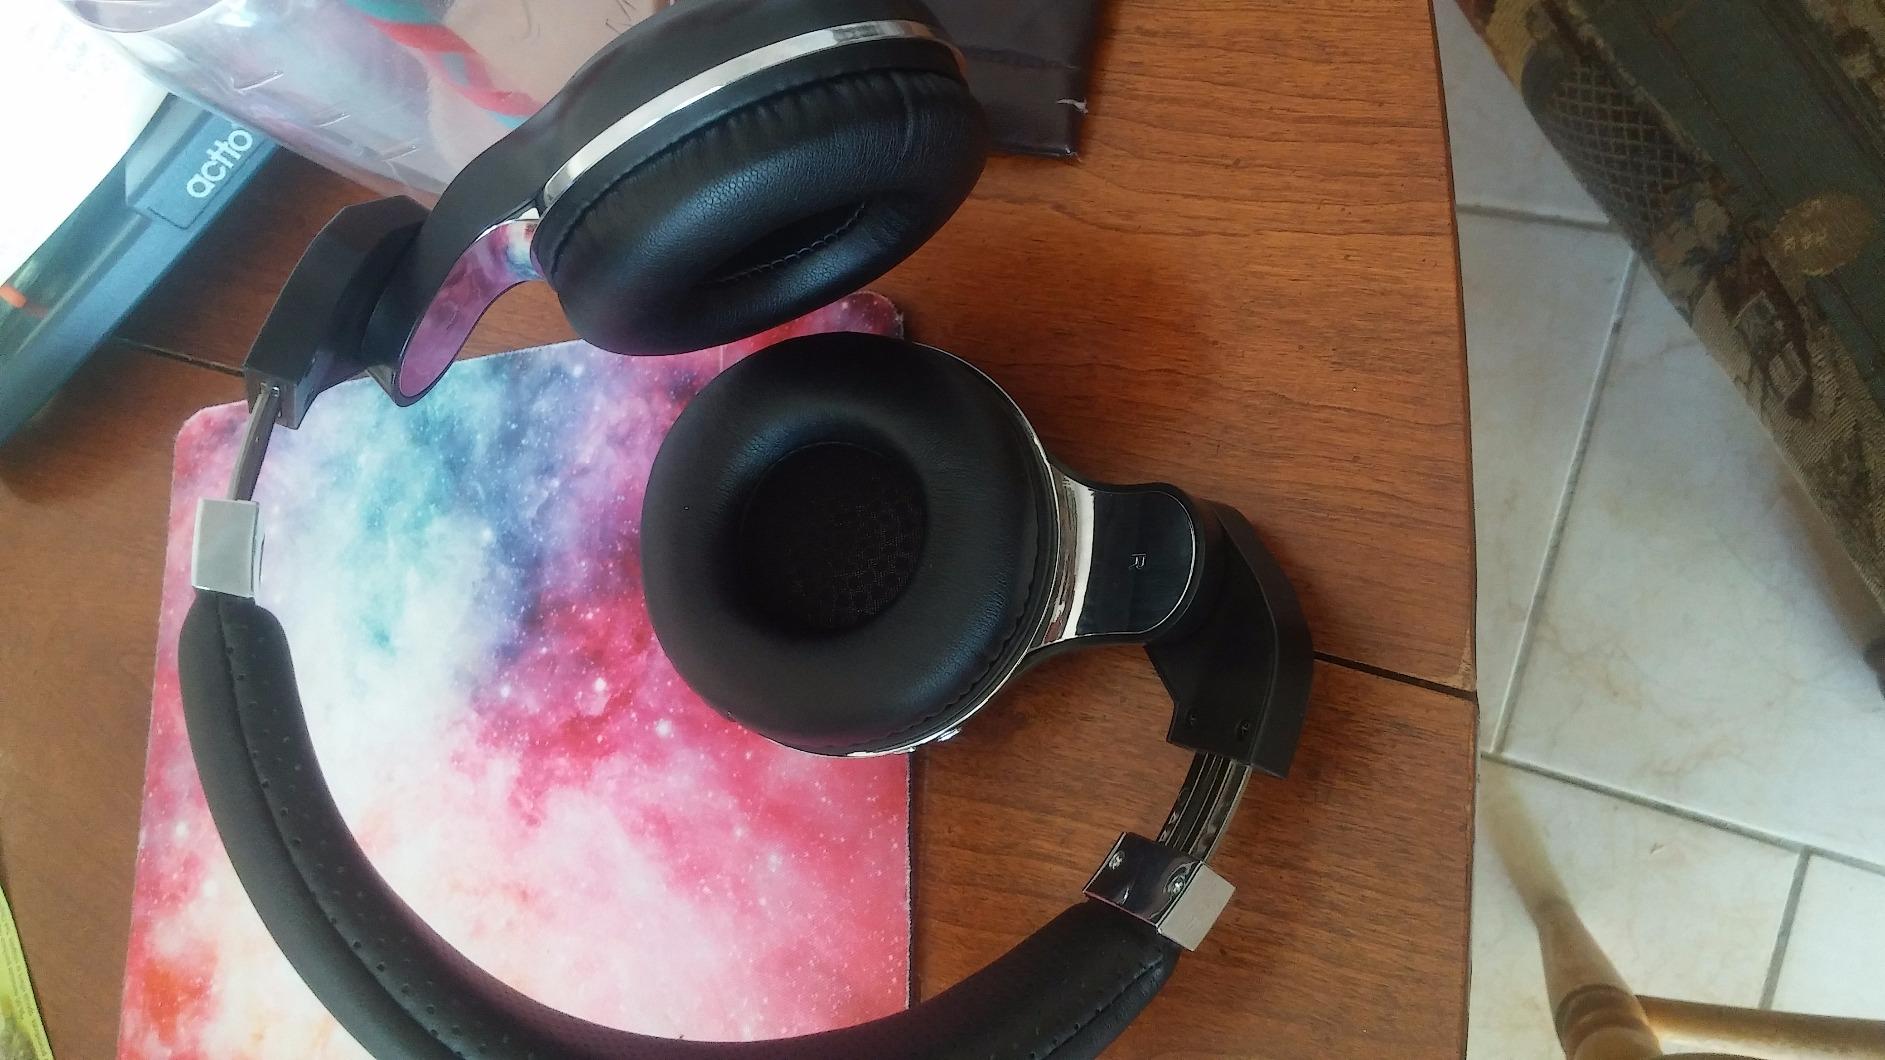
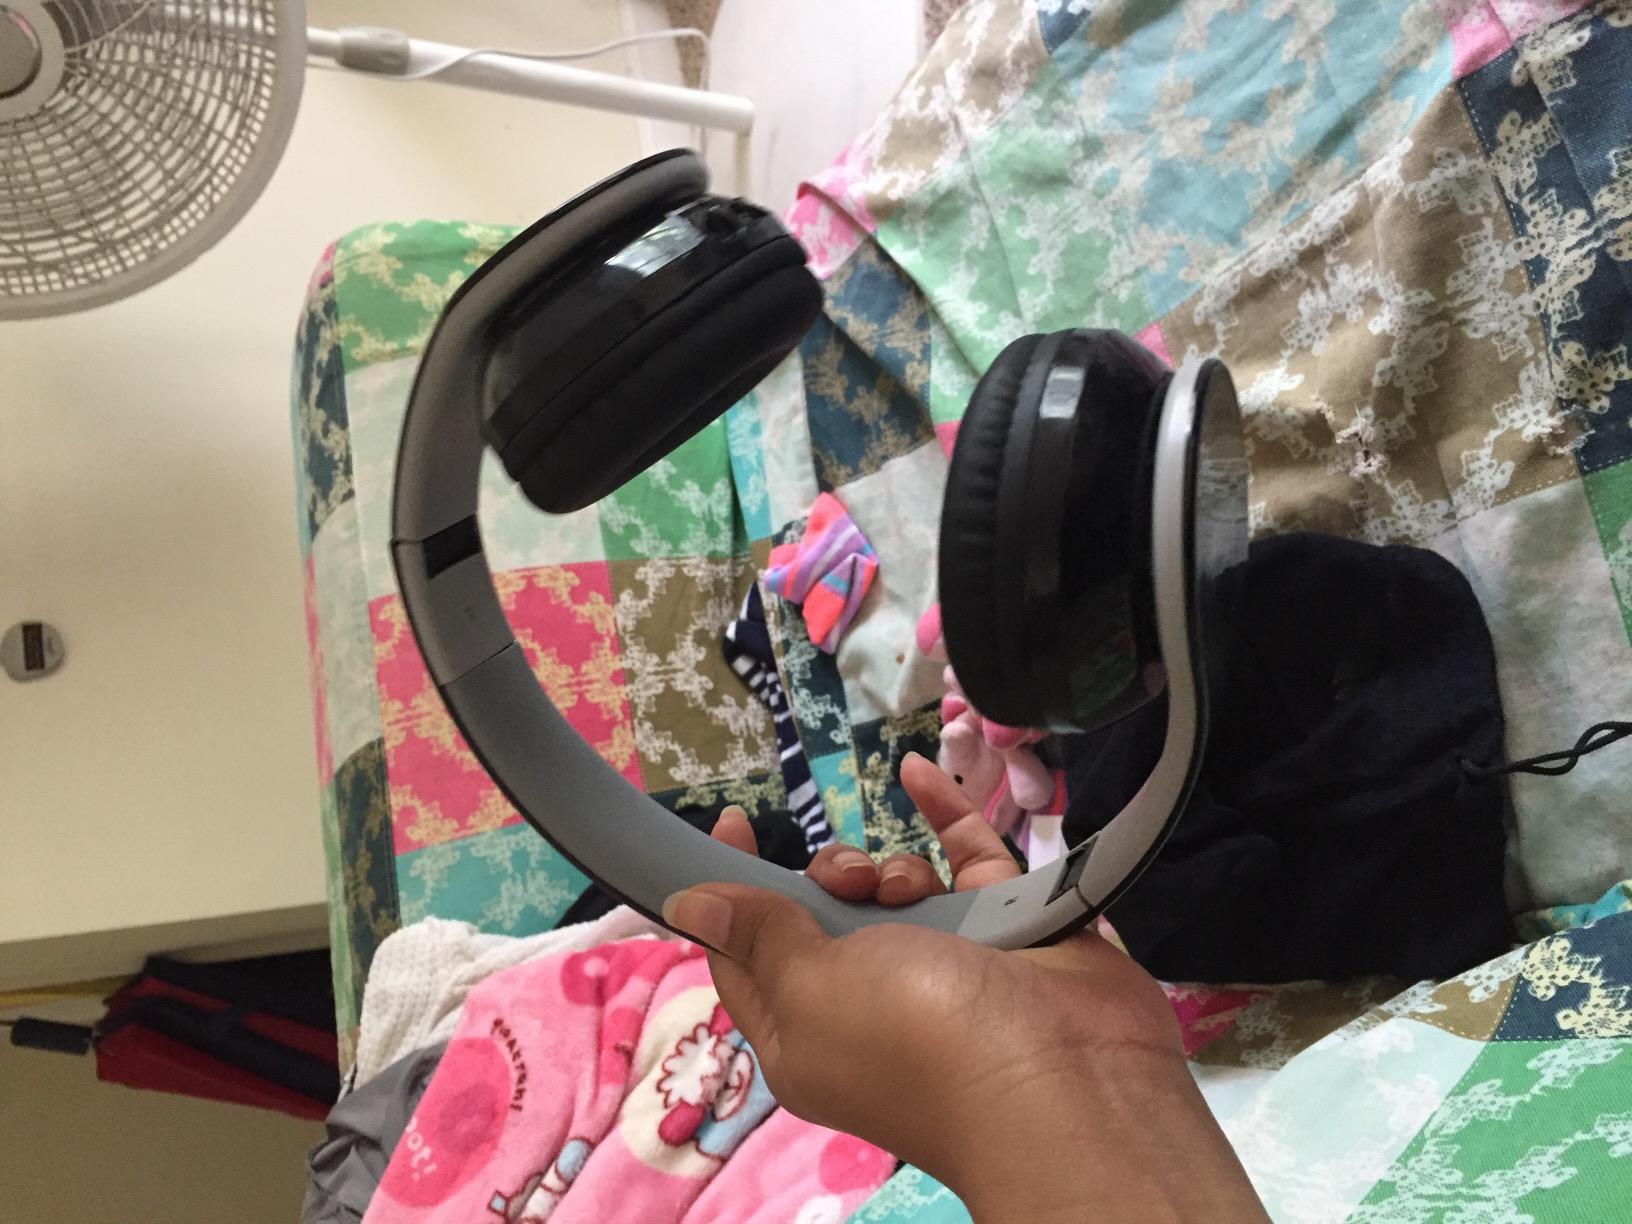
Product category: headphones
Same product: no